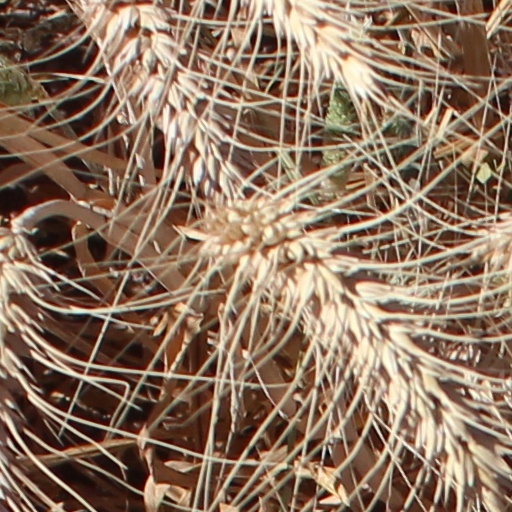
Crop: wheat